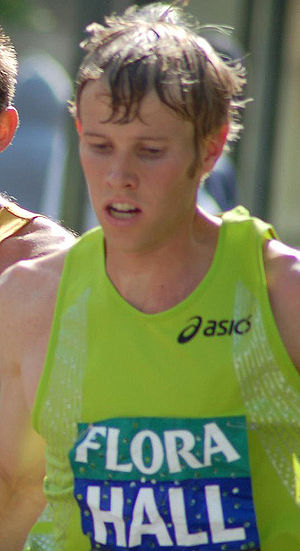
Ryan Hall
Ryan Hall
Ryan Hall er en amerikansk løber.